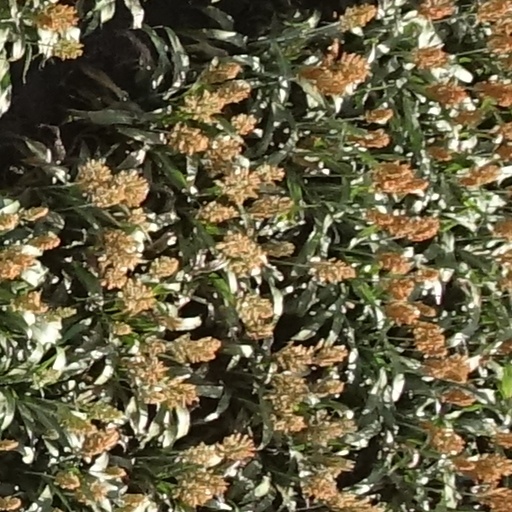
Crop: sorghum